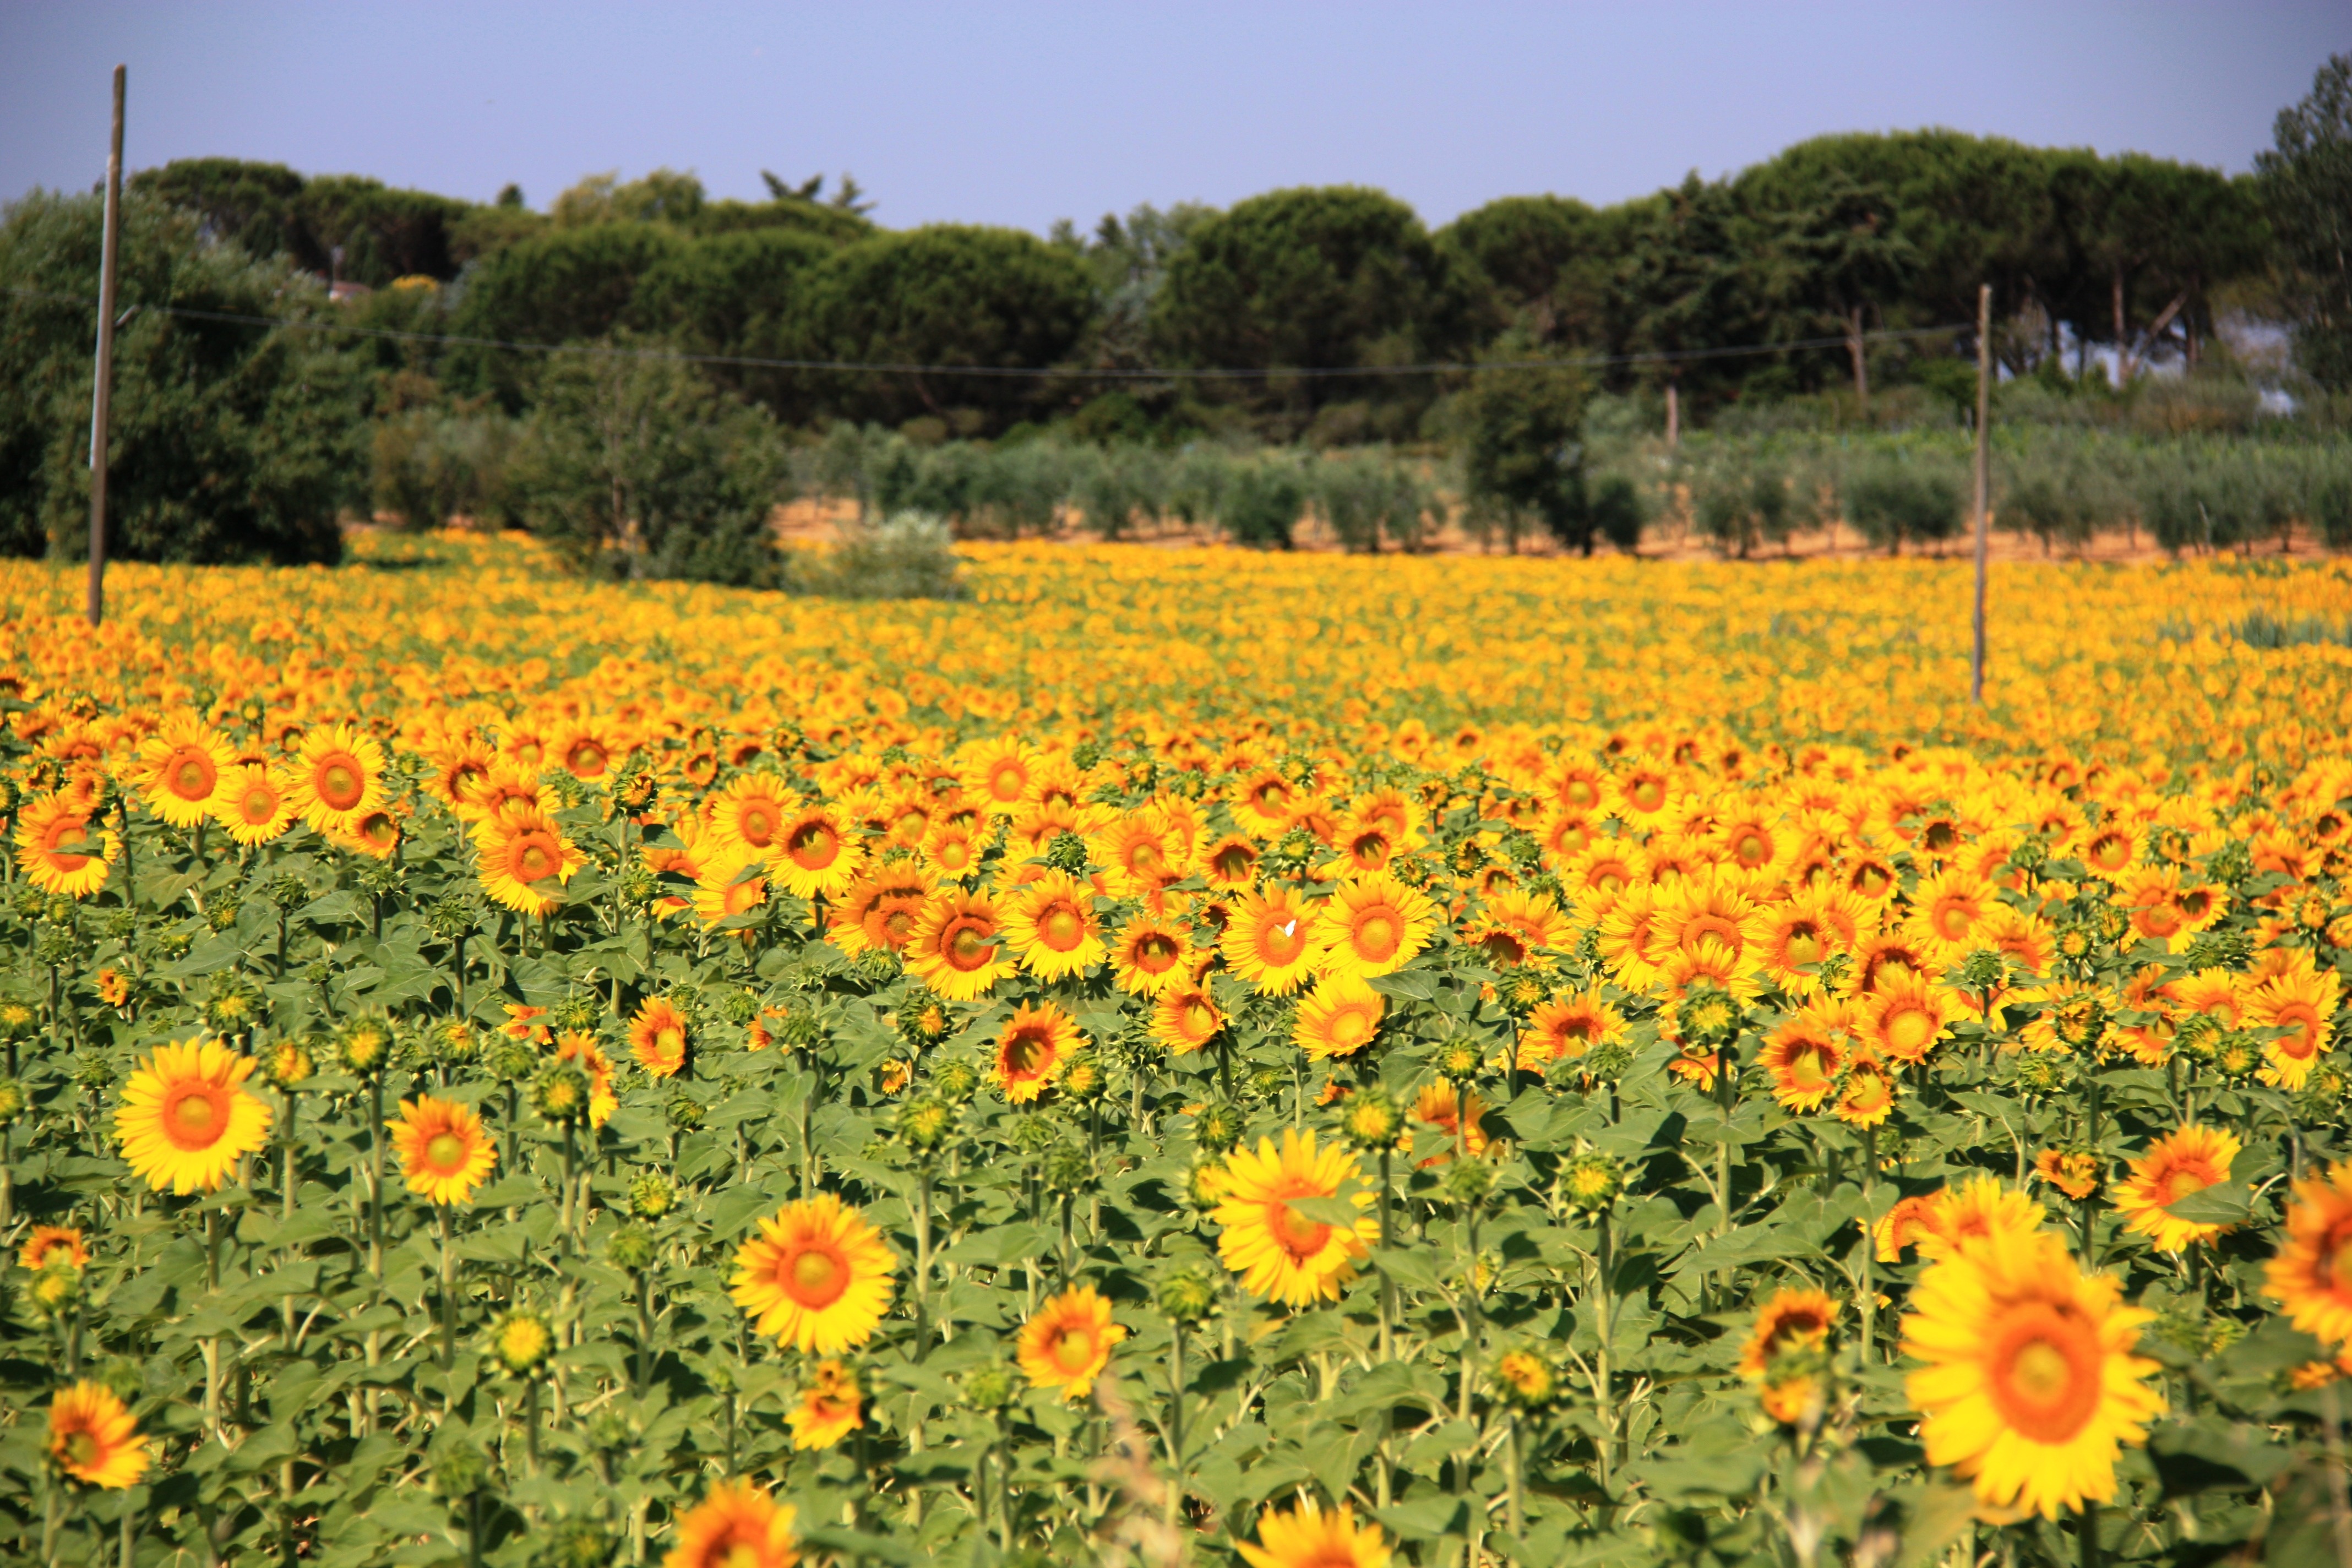
plant, field, meadow, prairie, flower, summer, plain, sunflower, wildflower, grassland, sun flower, ecosystem, flowering plant, daisy family, annual plant, land plant